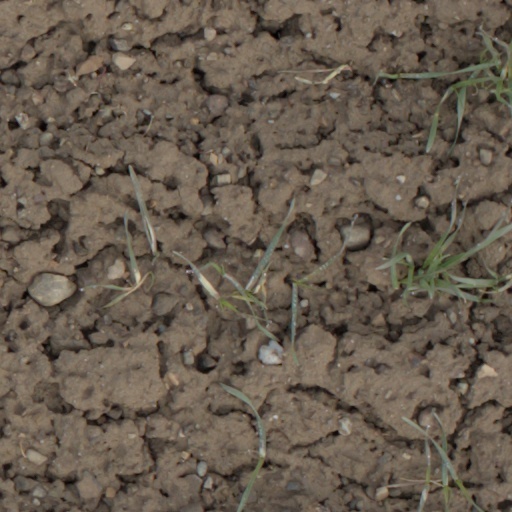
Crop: wheat